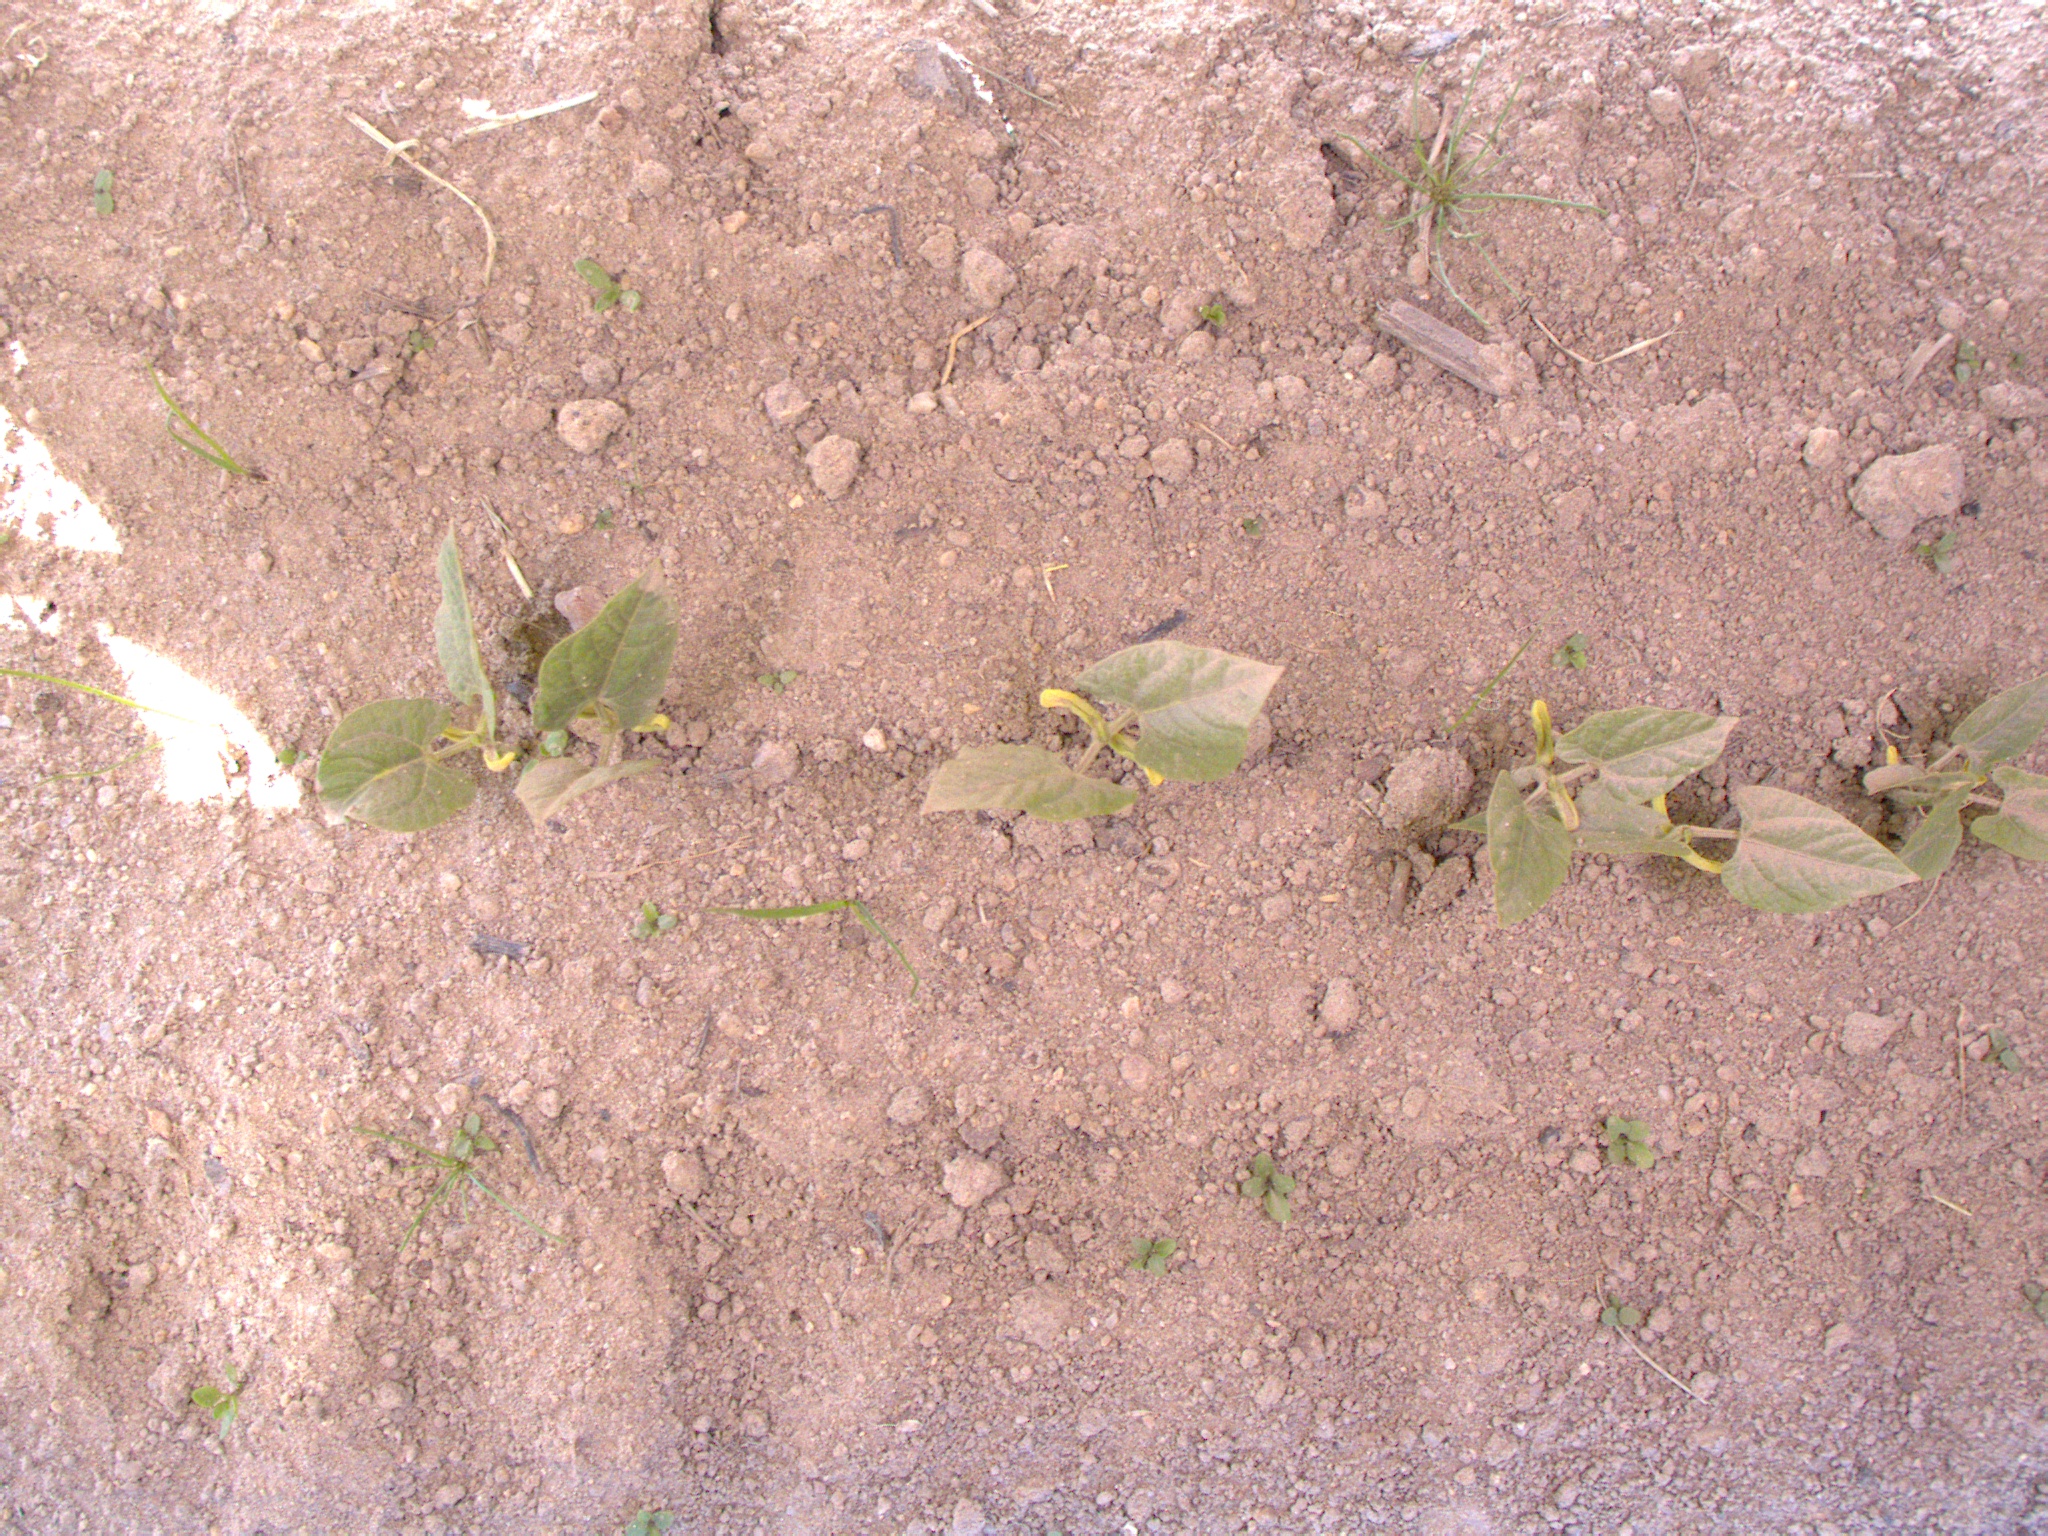
Crop: bean
Objects: bean, bean, bean, bean, bean, bean, bean, stem_bean, stem_bean, stem_bean, stem_bean, stem_bean, stem_bean